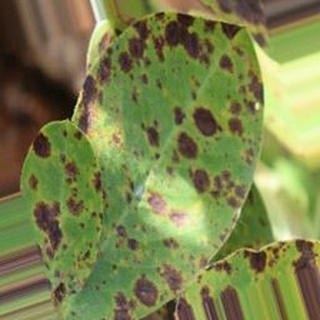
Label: groundnut_late_leaf_spot